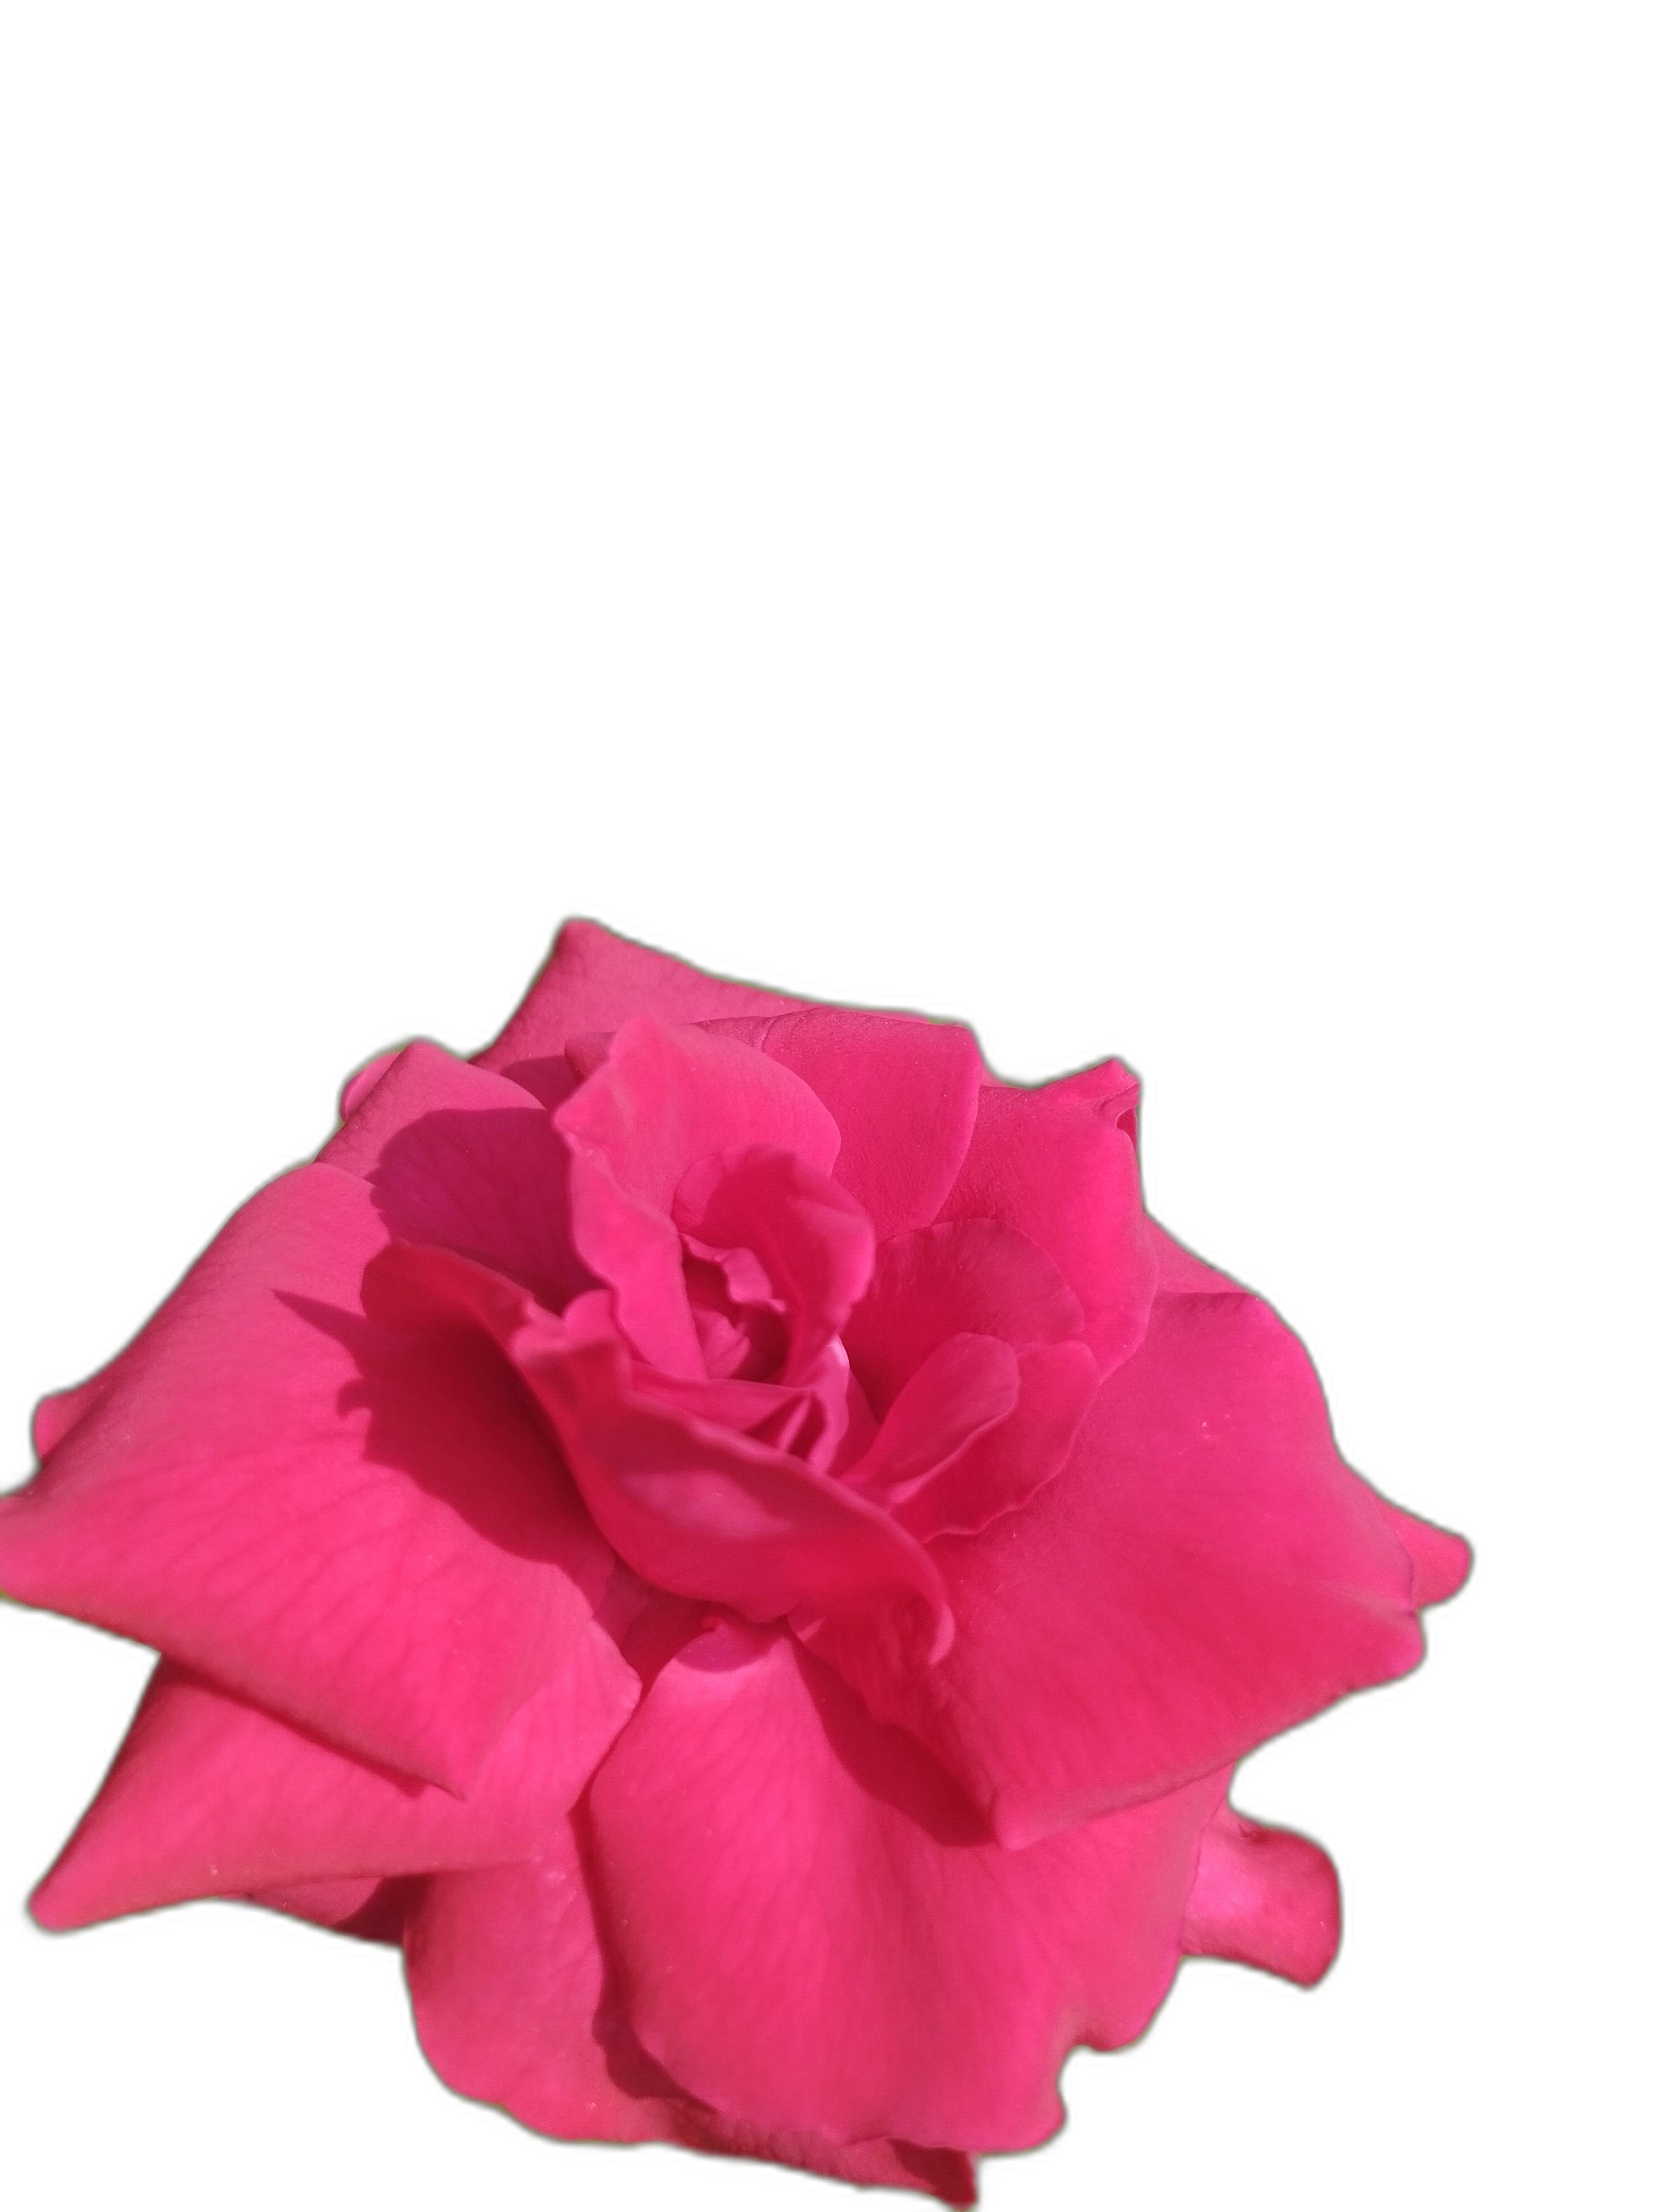
Label: Rose